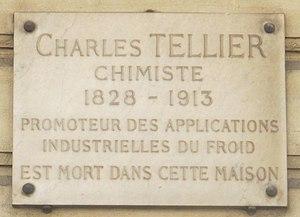
Plaque en hommage à Charles Tellier, 75 rue d'Auteuil (Paris, 16e).
La rue d’Auteuil est une voie du 16ᵉ arrondissement de Paris.
Louis Abel Charles Tellier est un ingénieur français né le 29 juin 1828 à Amiens et mort le 19 octobre 1913 dans le 16ᵉ arrondissement de Paris.